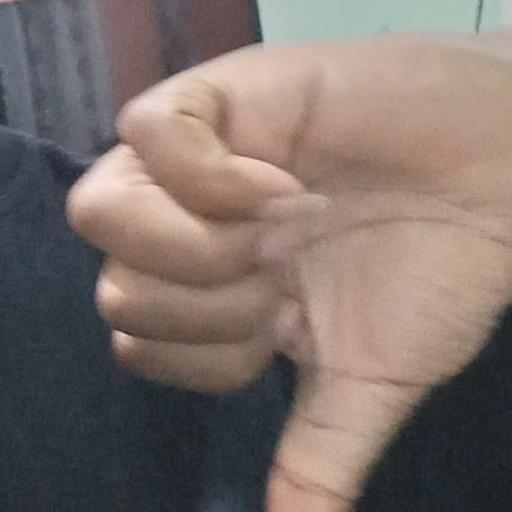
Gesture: dislike